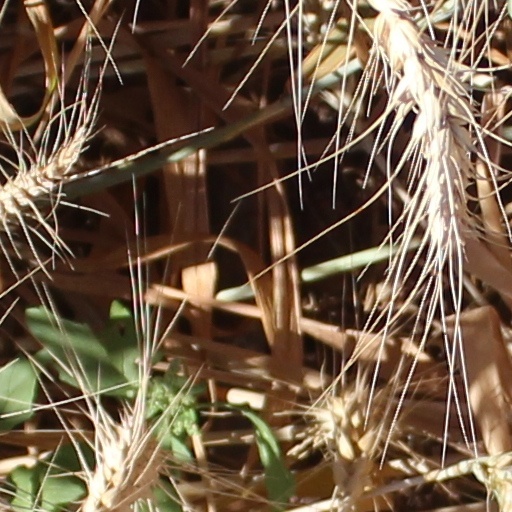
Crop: wheat